Pseudomonas sRNA P24

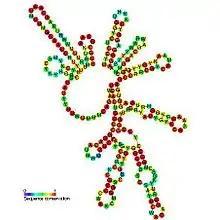
Predicted secondary structure and sequence conservation of P24

"Pseudomonas" sRNA P24 is a ncRNA that was predicted using bioinformatic tools in the genome of the opportunistic pathogen "Pseudomonas aeruginosa" and its expression verified by northern blot analysis.